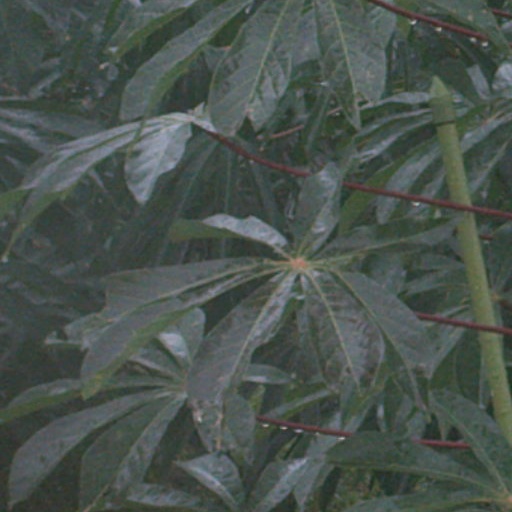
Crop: cassava